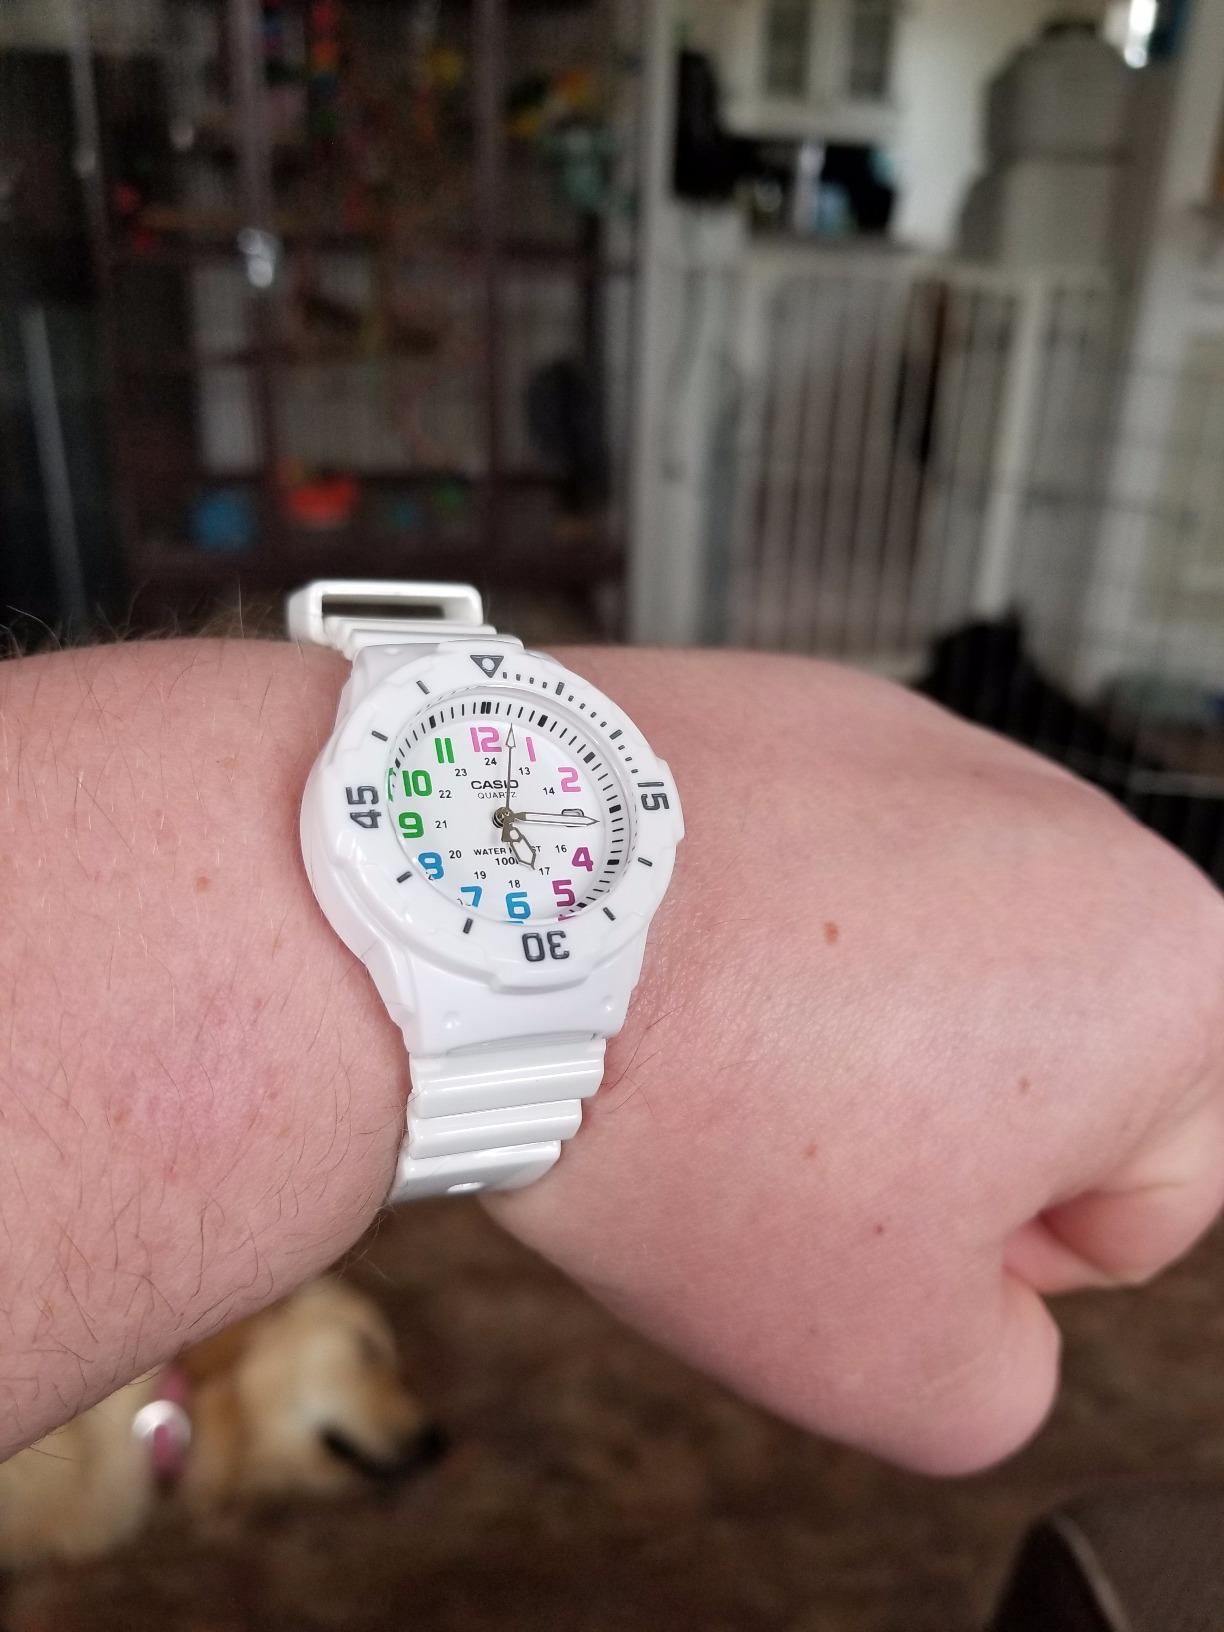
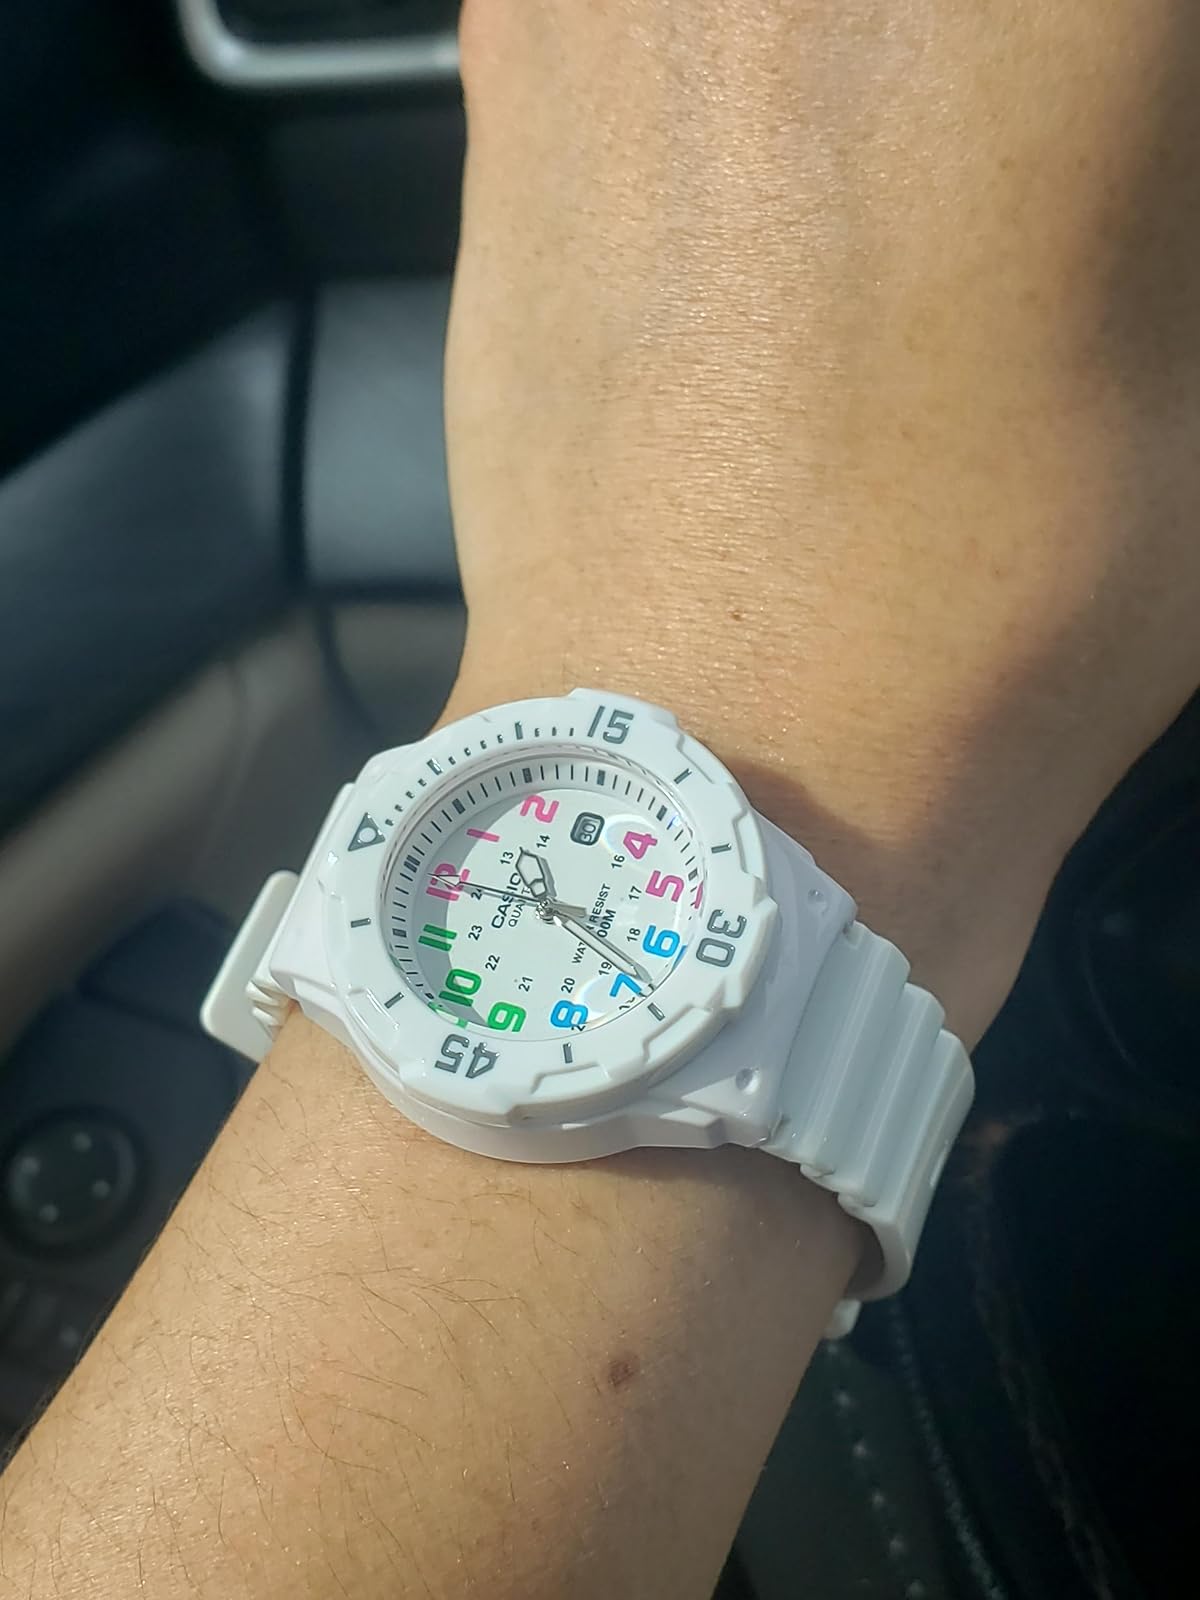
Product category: accessories_watch
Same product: yes